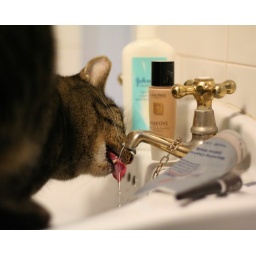
cat in the sink